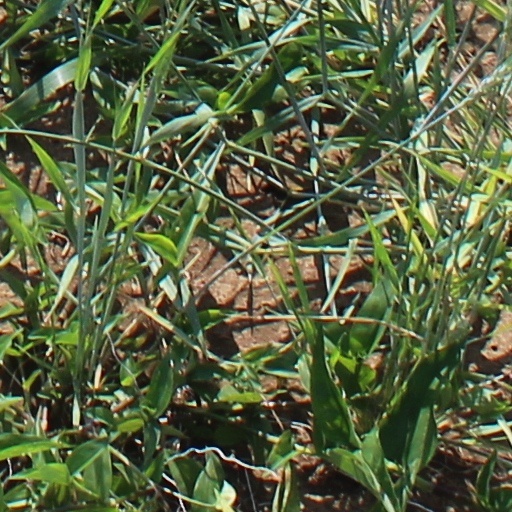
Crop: wheat